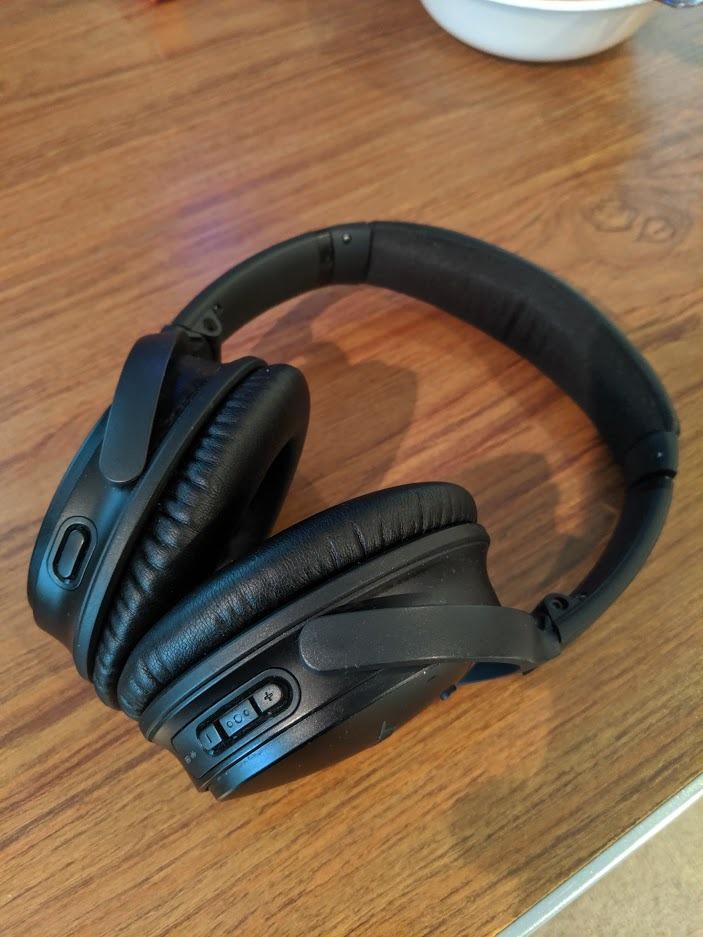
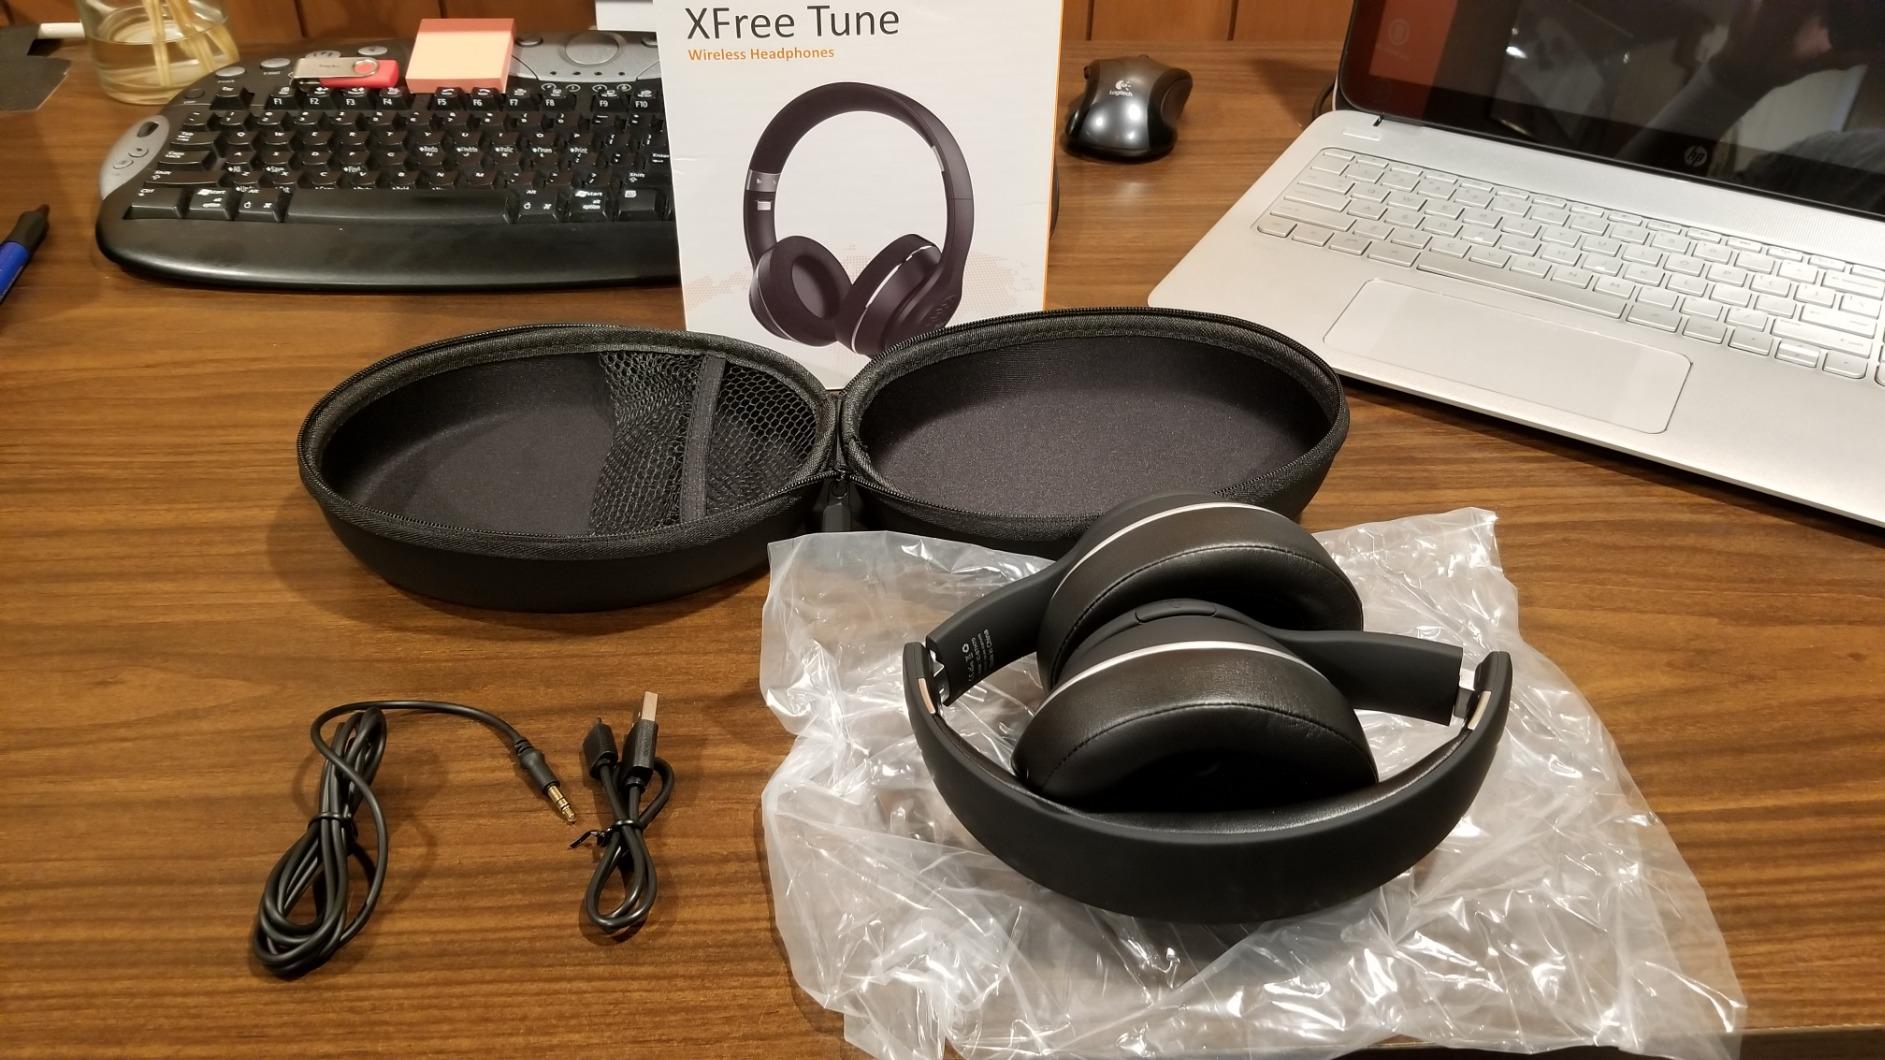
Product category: headphones
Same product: no